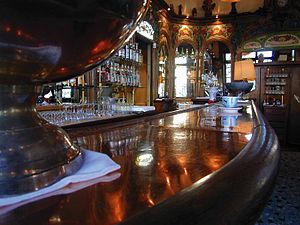
Bardisk
Bardisk i Frankrig
En bardisk er en høj disk hvorfra der serveres varer. Typisk findes bardiske på barer.